Bailey Gatzert (sternwheeler)

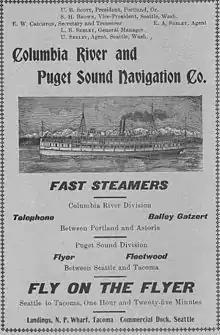
Advertisement for the steamers of the Columbia River and Puget Sound Navigation Company, with "Bailey Gatzert" and "Telephone" running on the Columbia River.

In 1892, "Bailey Gatzert" was transferred, under Capt. Gill Parker, to the Columbia River. Once on the Columbia, the steamer was used in excursions and as a spare boat until 1895, when it was extensively overhauled and then placed on the Portland-Astoria route. Captains in the early years on the Columbia were U.B. Scott, Frank B. Turner, Thomas Crang, and W.E. Larkins.